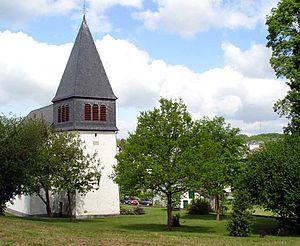
Ohlweiler est une municipalité du Verbandsgemeinde Simmern, dans l'arrondissement de Rhin-Hunsrück, en Rhénanie-Palatinat, dans l'ouest de l'Allemagne.